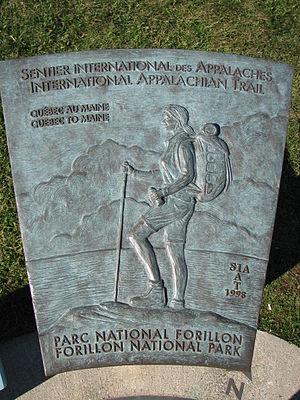
Le sentier international des Appalaches est un réseau de sentiers pédestres suivant initialement la chaîne de montagnes des Appalaches en Amérique du Nord, mais ayant été étendu à l'Europe par la suite en suivant les massifs montagneux datant de la même époque que les Appalaches et qui étaient reliés dans la Pangée. Il traverse 17 régions. Le « sentier international des Appalaches » initial reliait le Québec au Maine en passant par le Nouveau-Brunswick, la Nouvelle-Écosse et l'Île-du-Prince-Édouard. Un sentier traversant l'île de Terre-Neuve a plus tard été ajouté. Par la suite, d'autres sentiers ont été ajoutés en Europe. Le sentier international des Appalaches est relié au sentier des Appalaches qui continue vers le sud aux États-Unis. La section située au Québec est le premier sentier homologué GR inauguré en Amérique.